Lake Puketirini

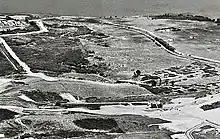
Site of Lake Puketirini (centre), with Cobham Cres (bottom right) being completed in 1959

The area was initially known as Puketirini, which included Lake Rotoiti, which was shown on maps until 1949, though a 1944 map showed it as Westmere and drained. The west shaft of Ralph Mine was at Puketirini and used for rescue after the 1914 explosion. The site was identified as a potential coal mine in 1929 and land was bought by the government between 1940 and 1980.